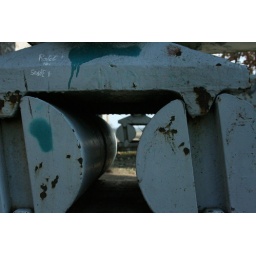
Interesting base of the steel railway bridge in Drezdenko (Poland).